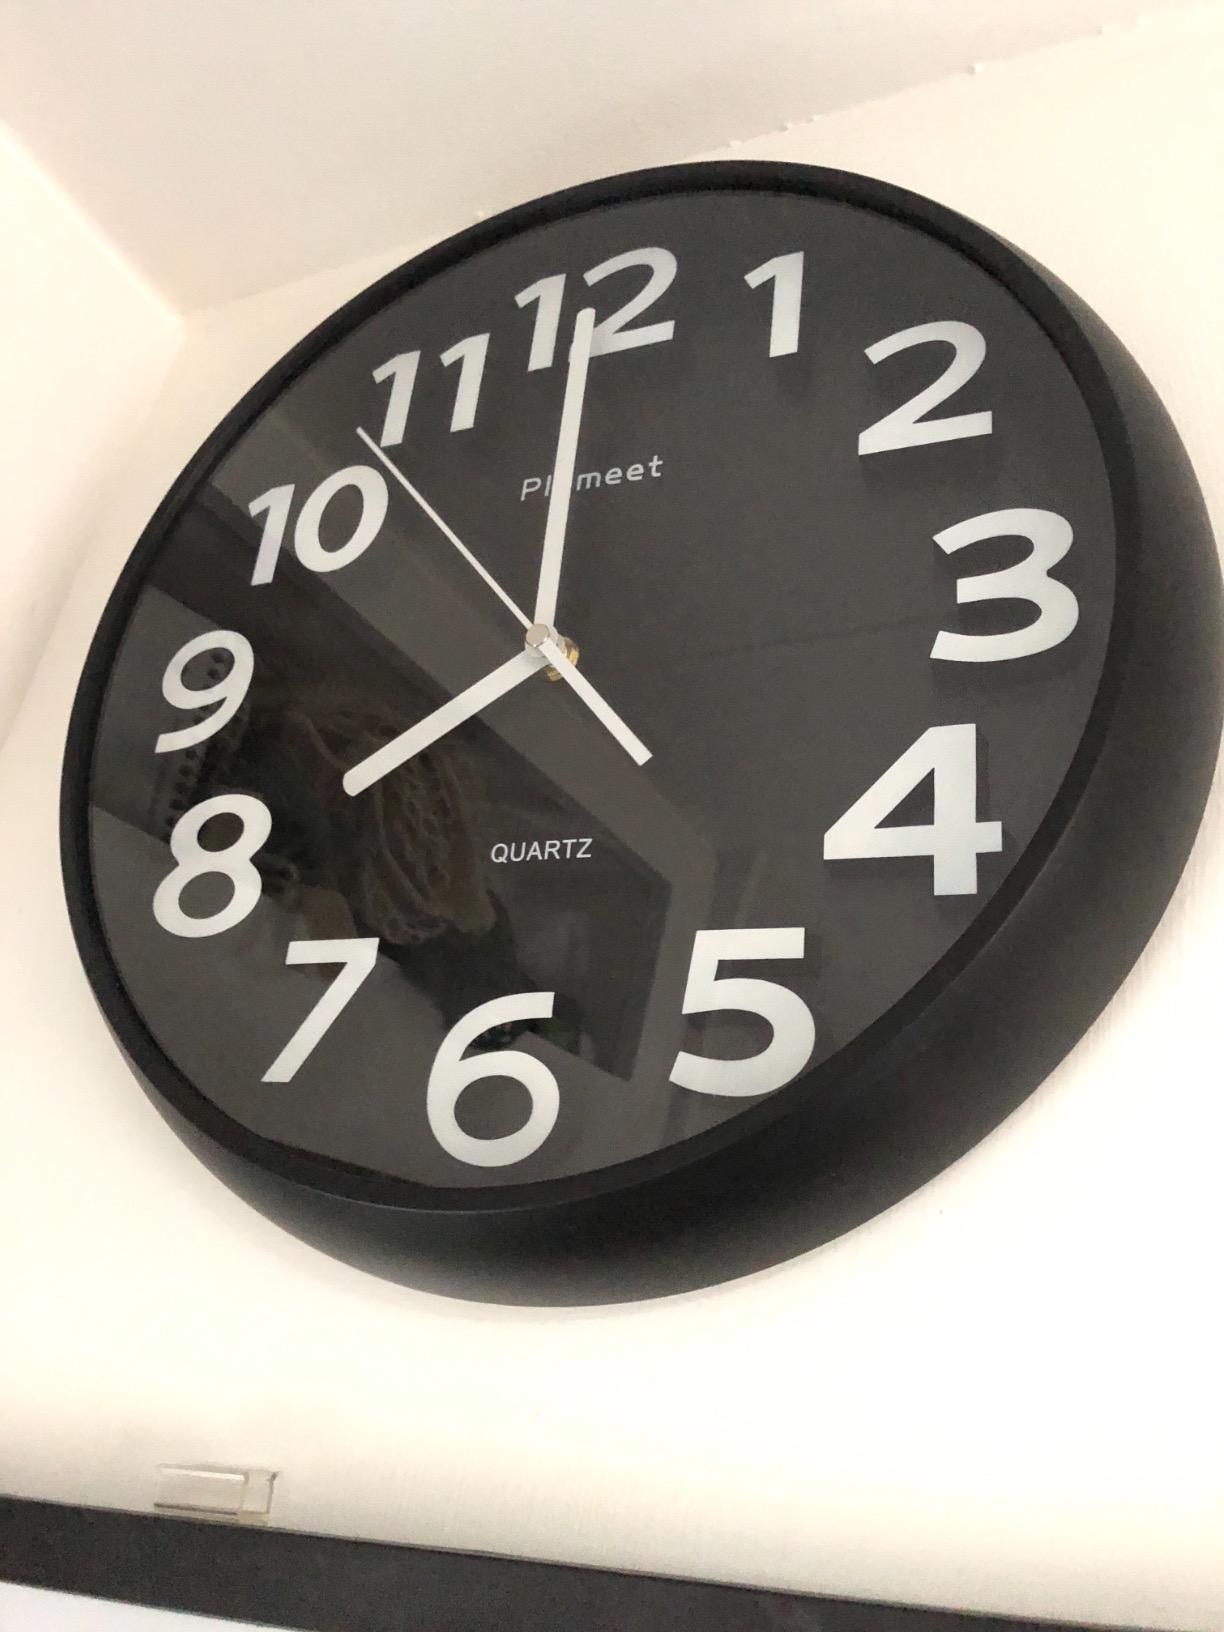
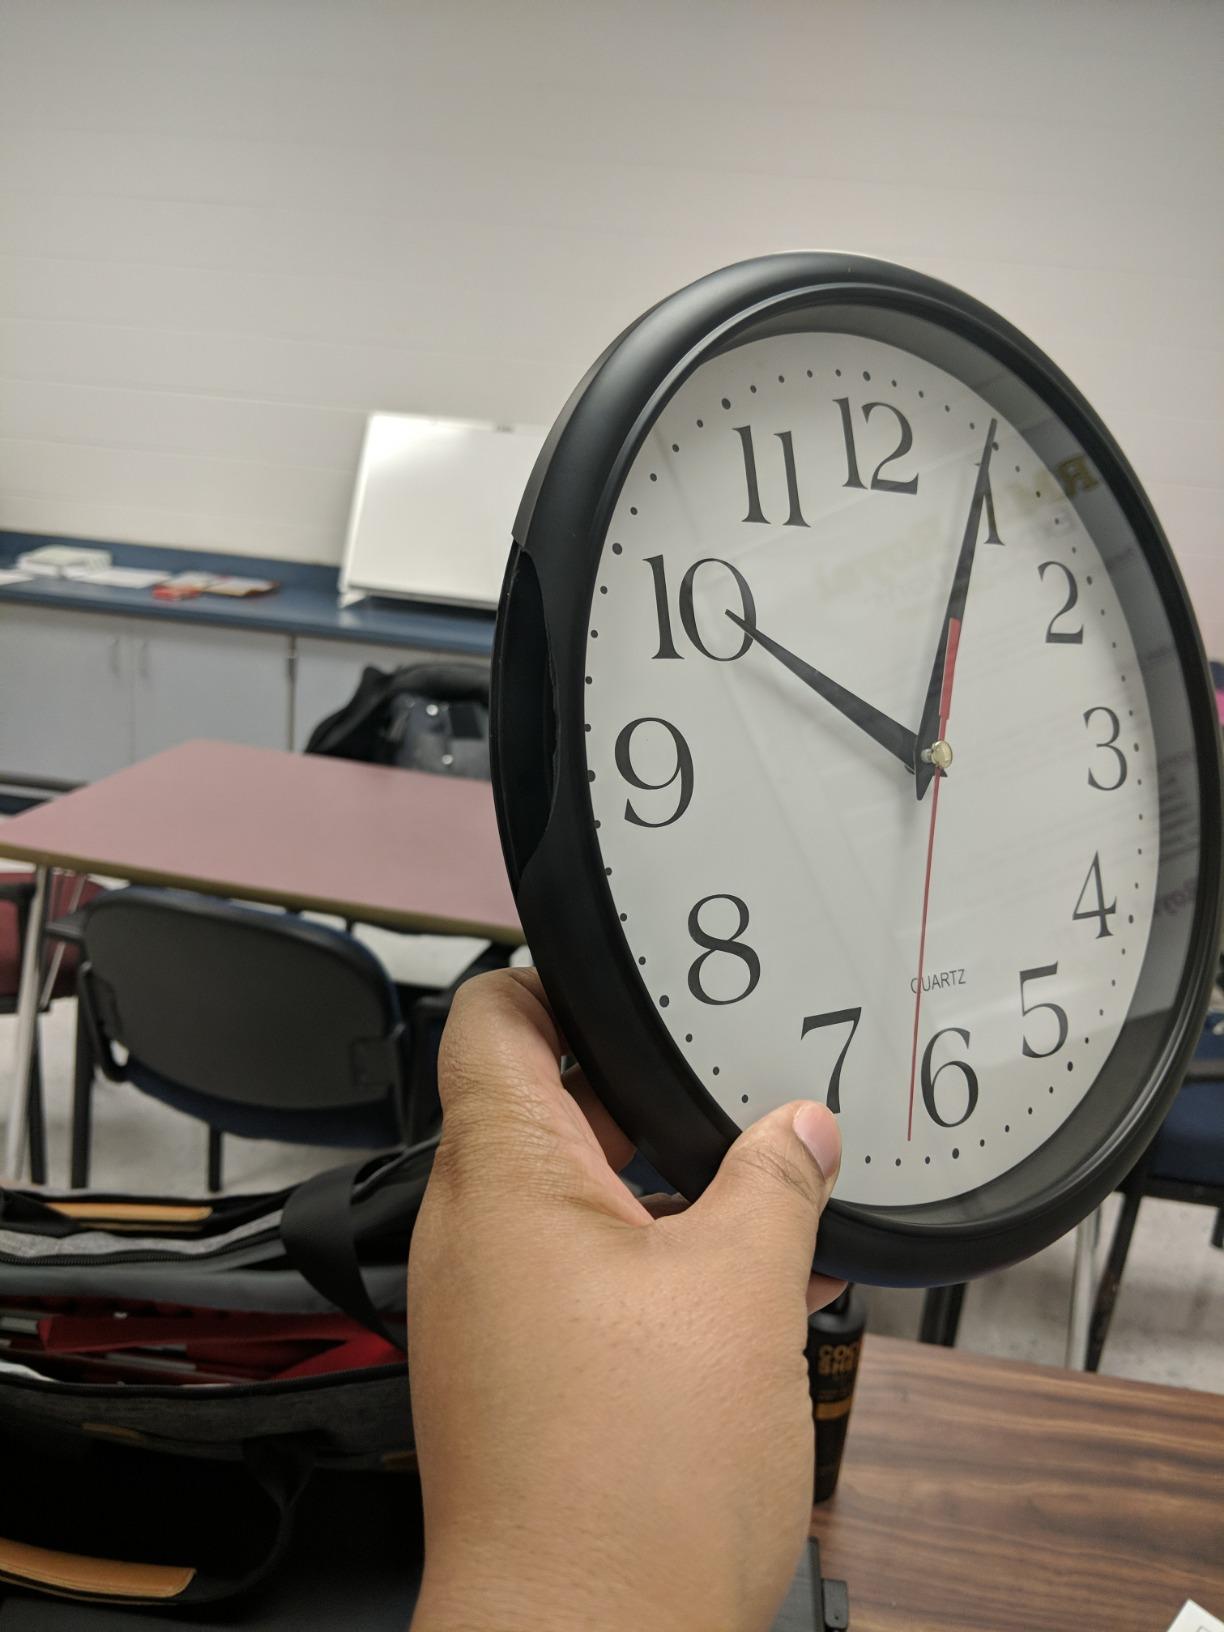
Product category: clock
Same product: no